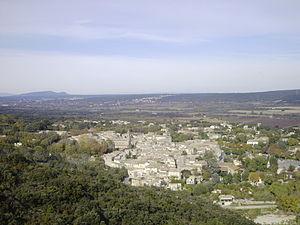
Photo du village de Collias prise de la Torte.
Collias est une commune française située dans le département du Gard, en région Occitanie.